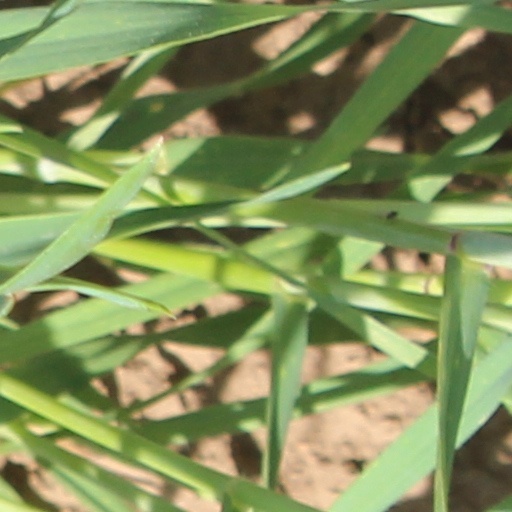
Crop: wheat